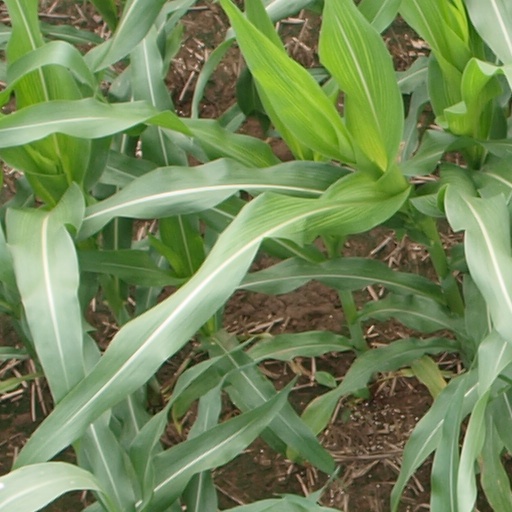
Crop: maize; corn